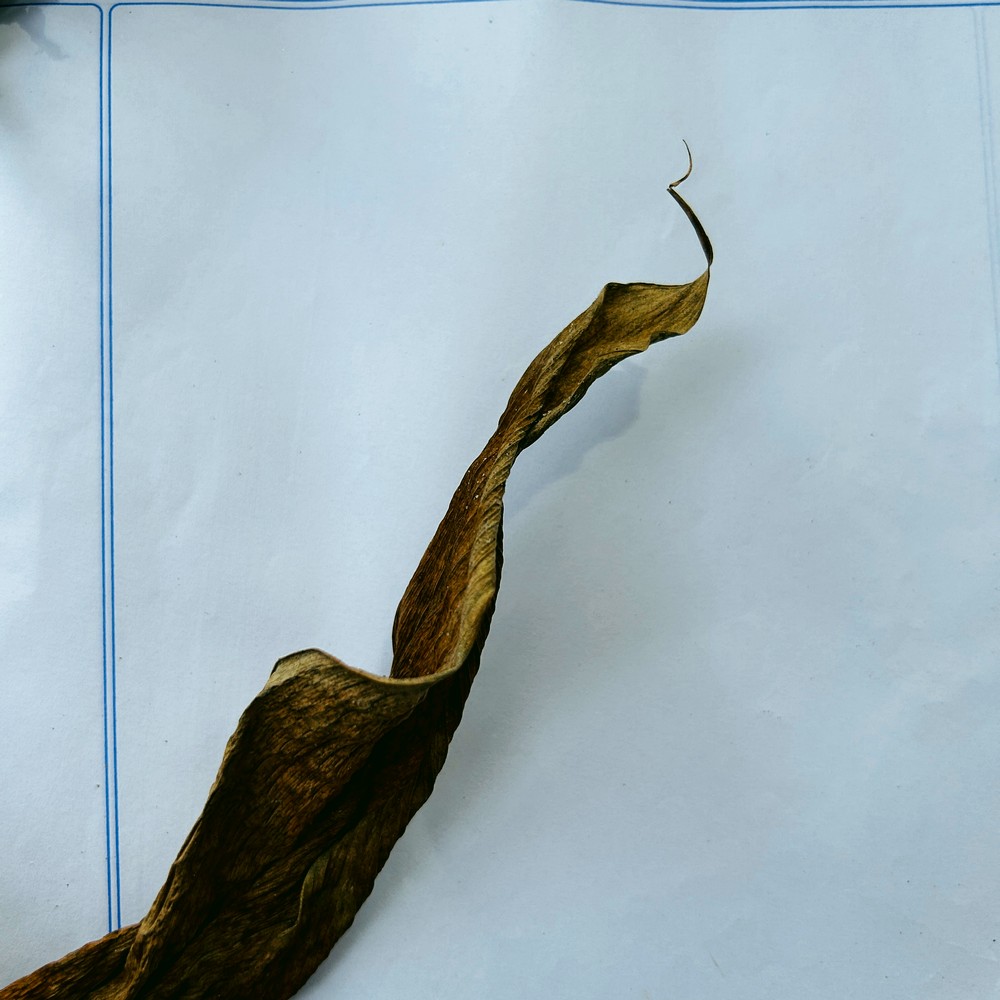
Label: Dry Leaf